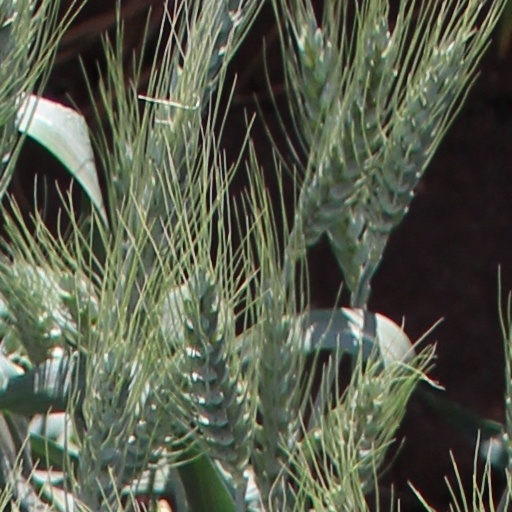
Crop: wheat